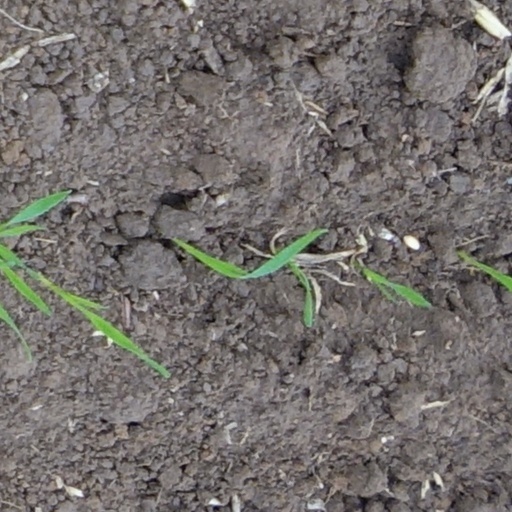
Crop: wheat